Dhanvantari

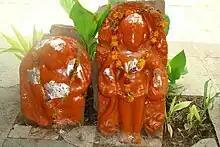
Statue of Dhanvantari at Tarakeshwar temple

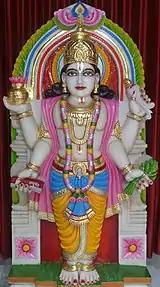
Dhanvantari at Ayurved Sankul Anand, which is a premier institute of Ayurveda situated in the Milk City of India, Anand, Gujarat.

In Konkan, there is a Dhanvantari temple at Dapoli, District Ratnagiri, Maharashtra. It belongs to Dongare family and is owned and run by Vaidya Aniruddha Dongare. Many devotees from Konkan and rest of Maharashtra visit the temple and offer their prayers.